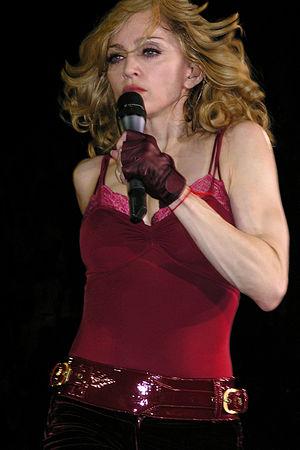
Madonna pendant son concert à Paris du 31 août 2006 dans le cadre de son Confessions Tour.